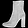
Label: Ankle boot